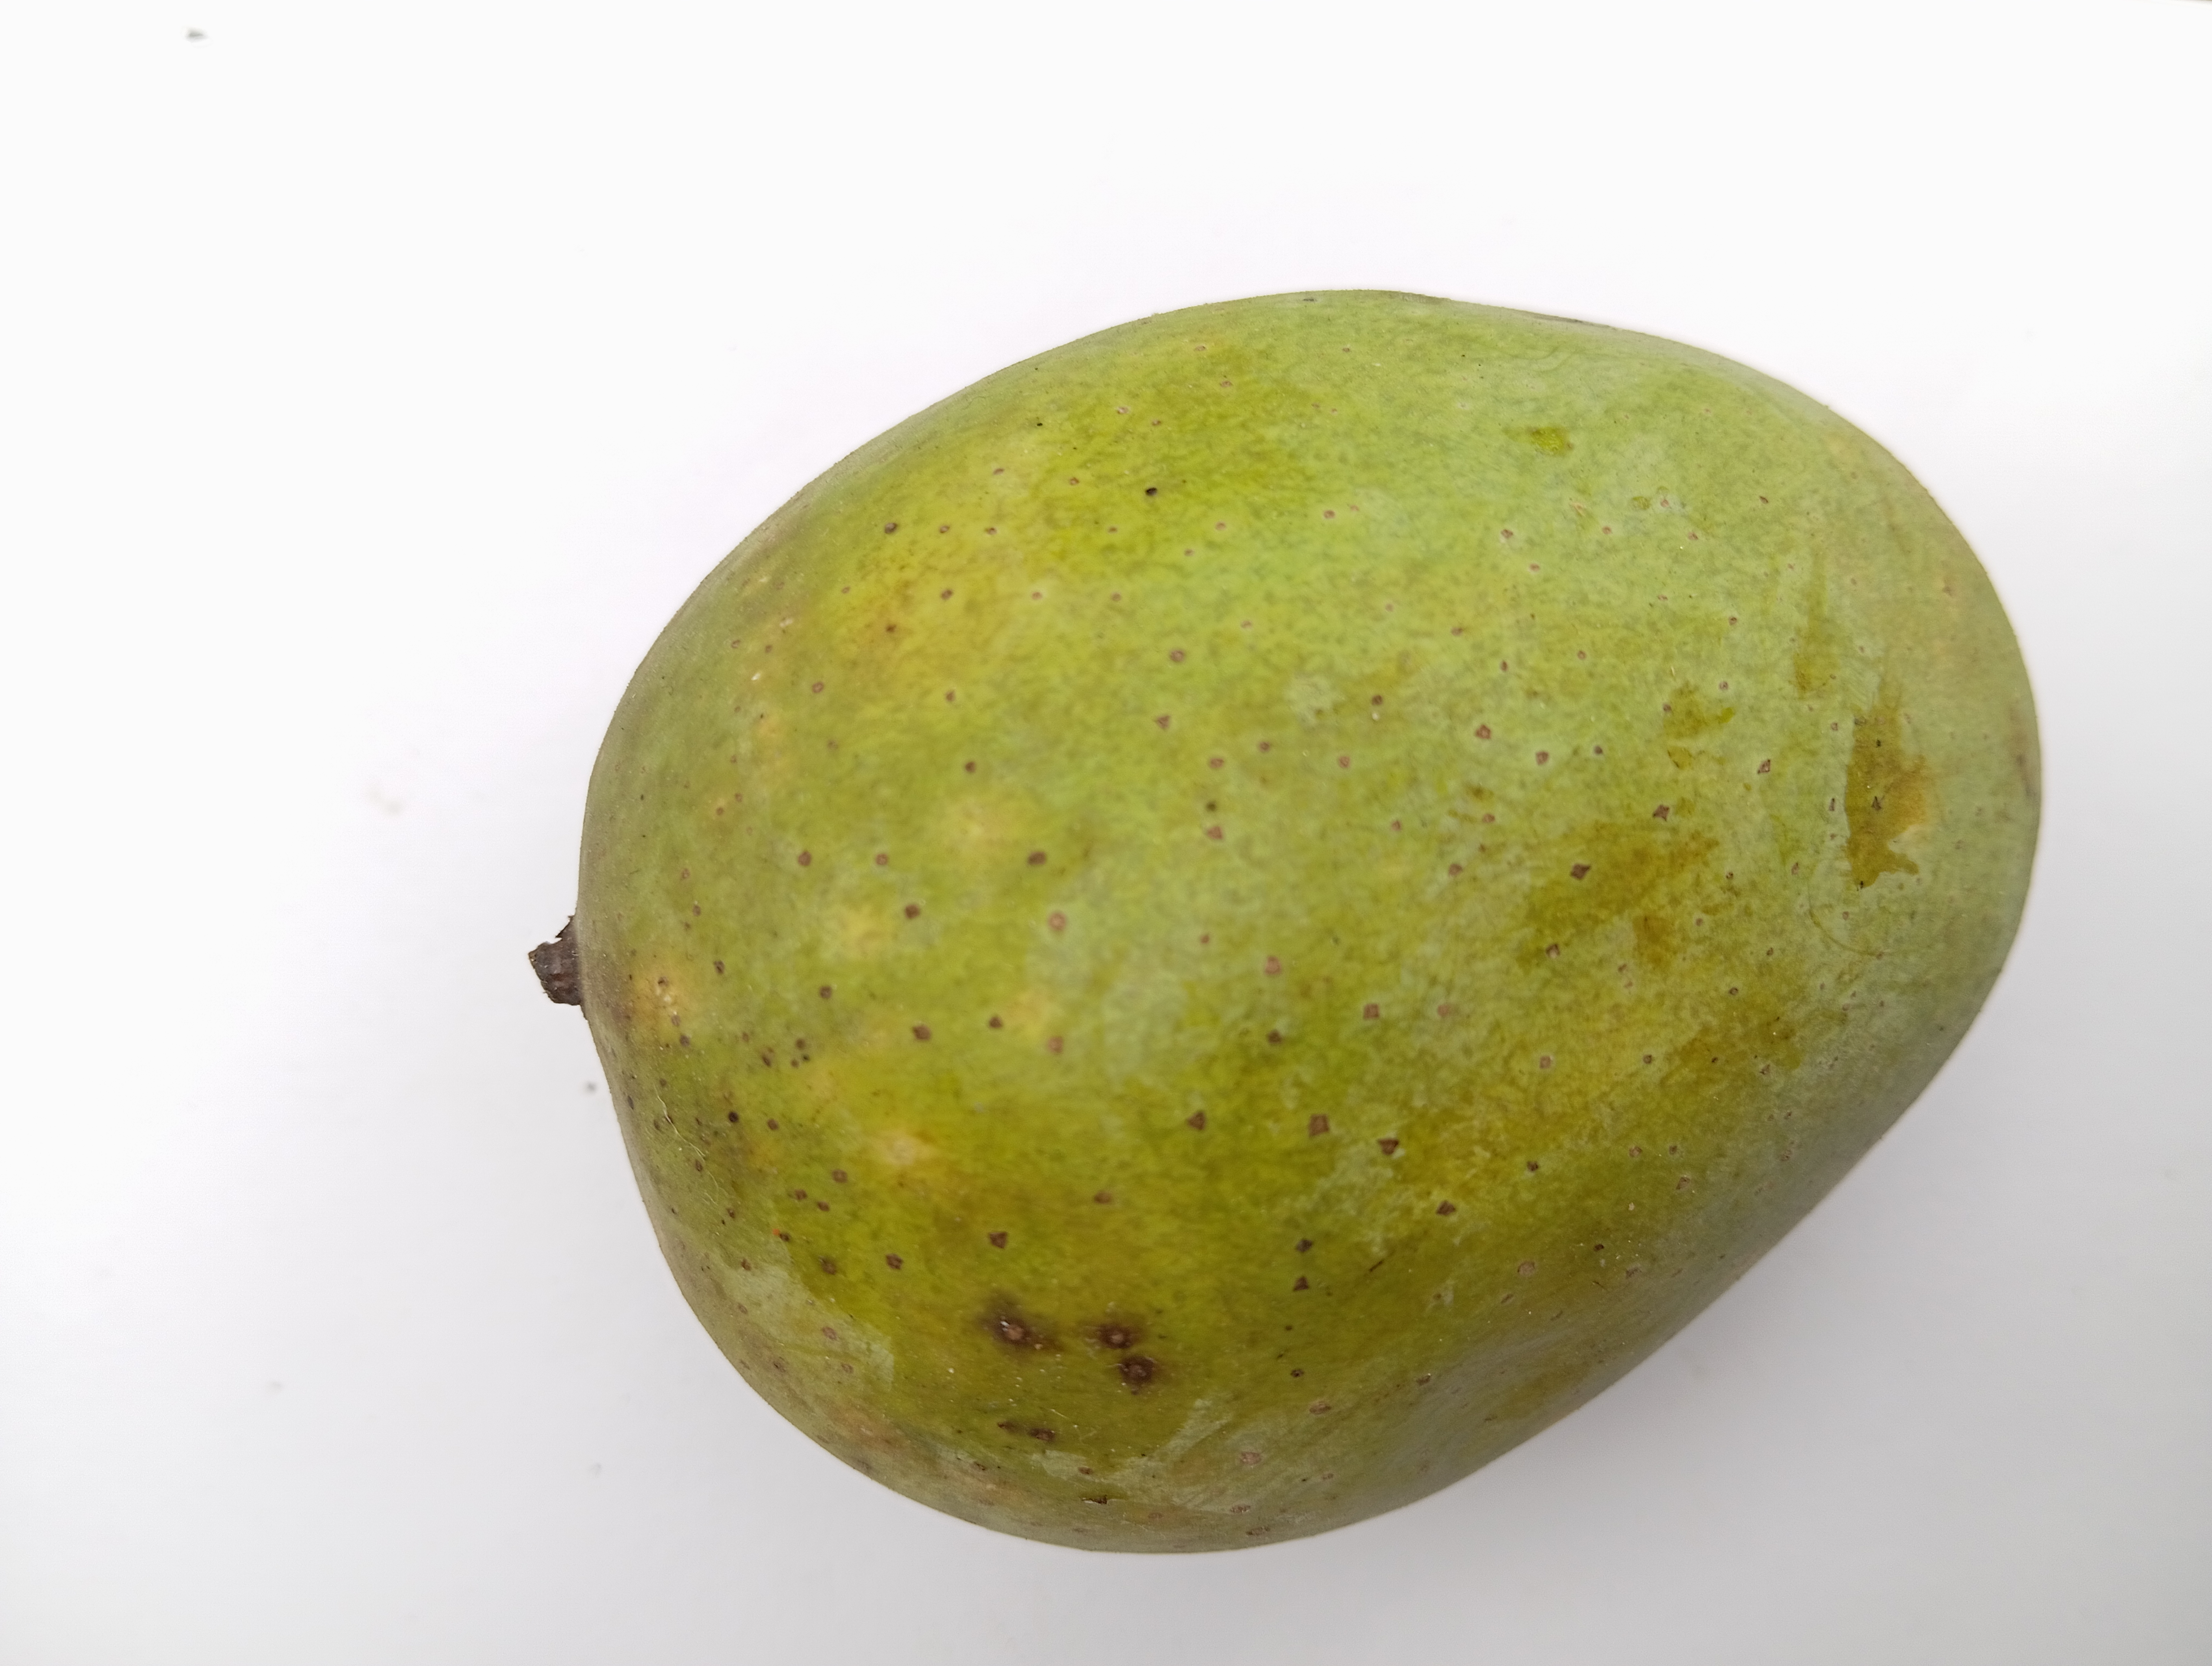
Mango variety: Langra